2015 Copenhagen shootings

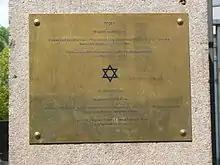
In memory of Dan Uzan. The plaque in Great Synagogue of Copenhagen, which commemorates the terrorist attack

Omar Abdel Hamid El-Hussein (11 September 1992 – 15 February 2015), a 22-year-old man, was identified as the suspected shooter. He was born in Vordingborg, Denmark, to Jordanian-Palestinian parents, and grew up in Copenhagen and in Jordan. Danish police previously stated that the subject was 22 years old and well known to the Danish intelligence services.